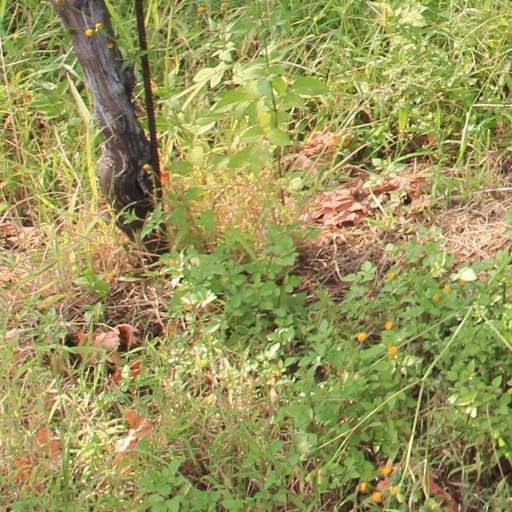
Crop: grape